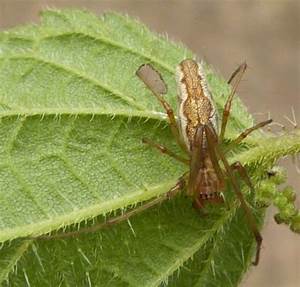
Label: spider